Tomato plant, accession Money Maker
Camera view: vertical (180 deg); turntable rotation: 330 degrees
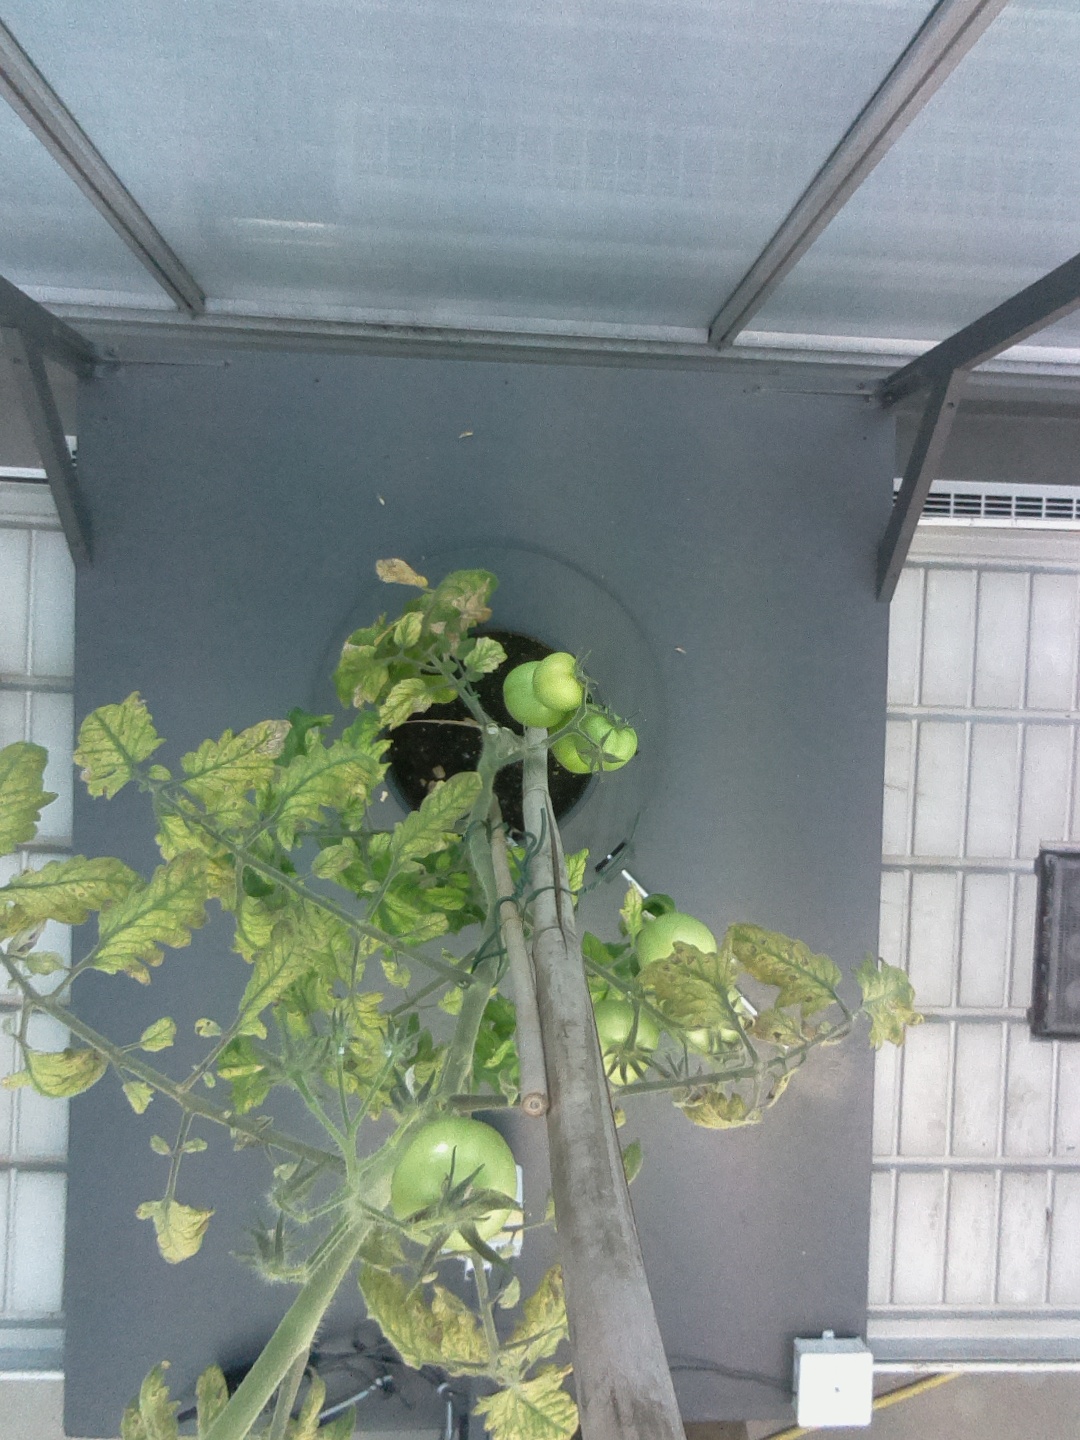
BBCH growth stage 79: 90% -100% of final fruit size